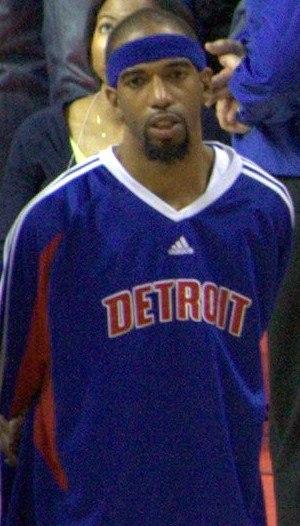
Richard Hamilton, né le 14 février 1978 à Coatesville, Pennsylvanie est un joueur américain de basket-ball qui joue au poste d'arrière.